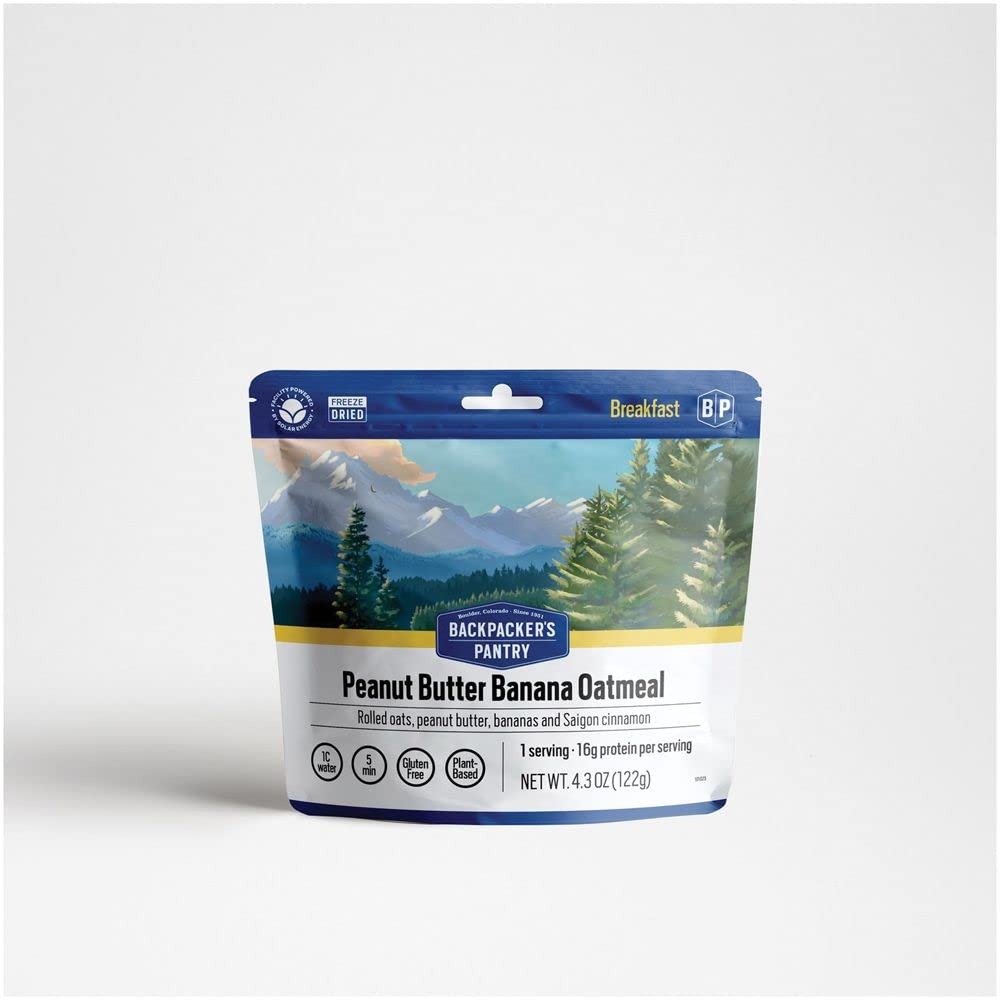
Item Name: Peanut Butter & Banana Oatmeal Single
Value: 4.3
Unit: Ounce

Price: 10.015